Doto bella

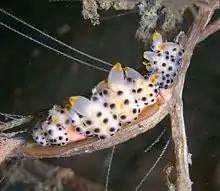
"Doto cf. bella" from Indonesia

This nudibranch is transparent white with a diffuse, sub-epidermal layer of black pigment which is faint in some specimens and very dense in others. The ceratal tubercles are slightly stalked with globular tips which have a large black spot which is partly obscured by white glands in the terminal tubercle. The digestive gland is usually yellow. The outer half of the rhinophores is black.